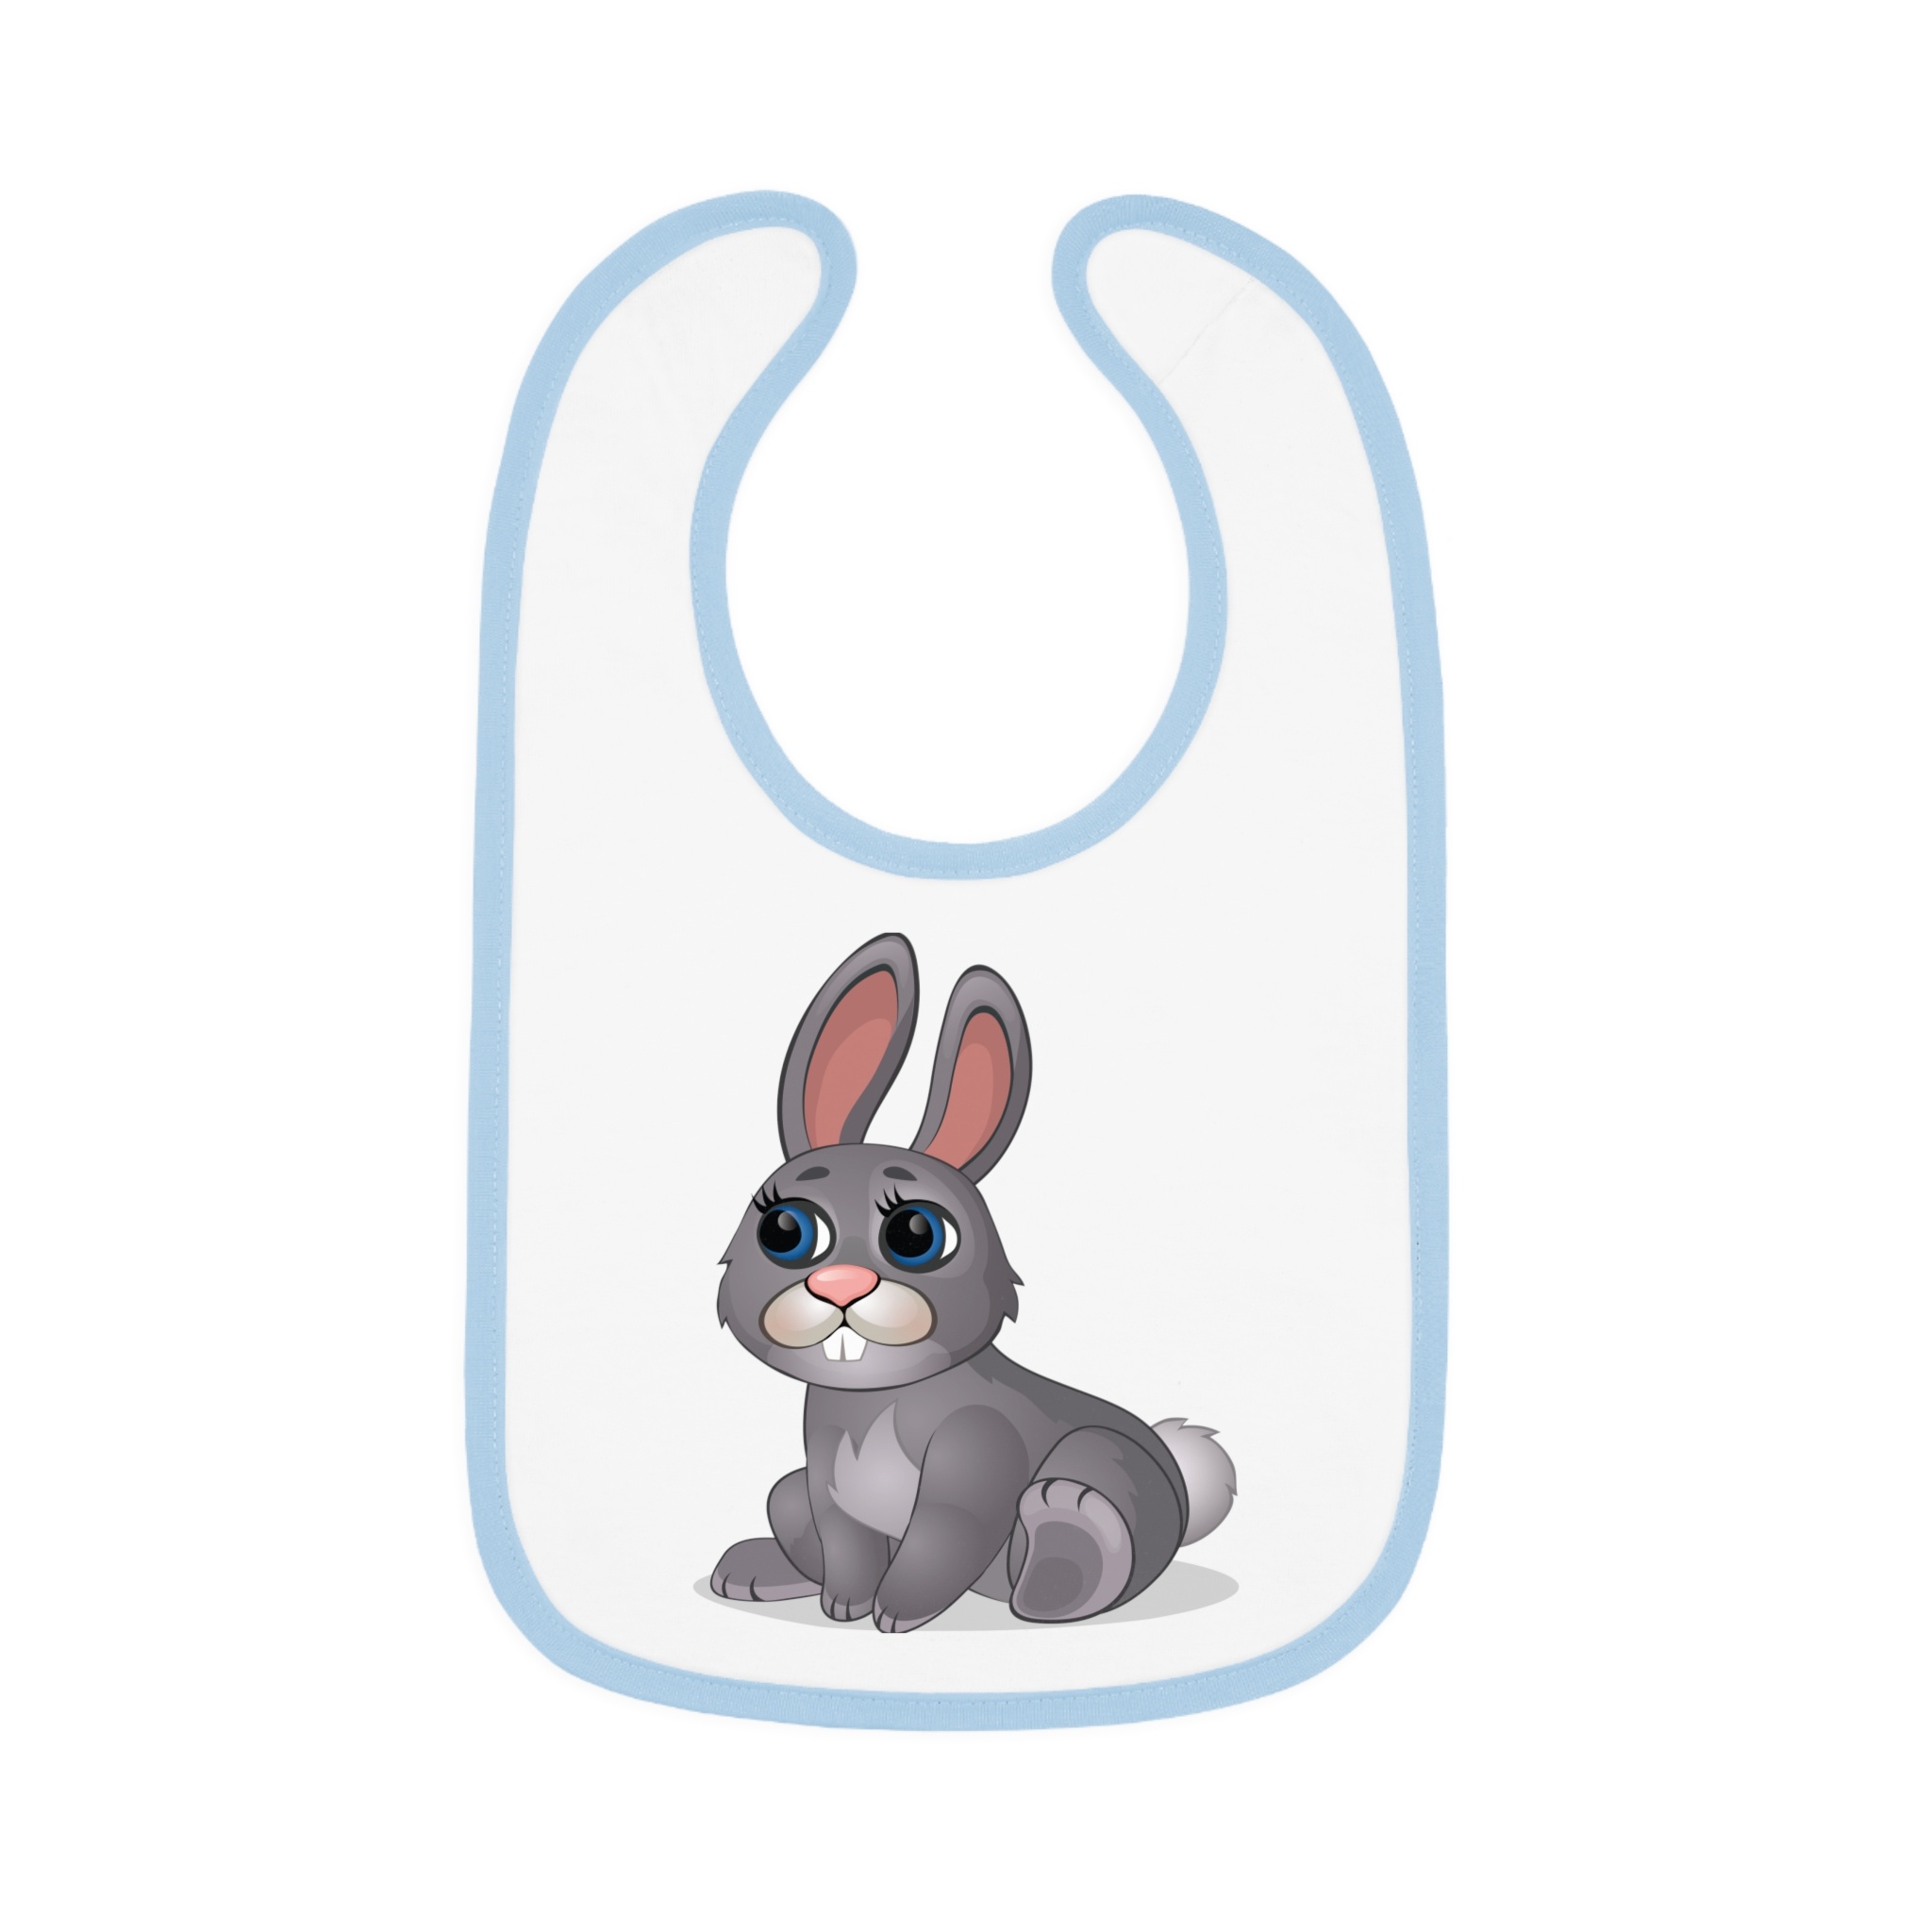
Baby Contrast Trim Jersey Bib - Cutie Wrabbit
Mealtimes just became more fun with these personalized baby bibs. Featuring a 100% Ring-spun Cotton fabric for delicate softness, an original Velcro® closure for a secure fit during meals, they are as adorable as they are comfy. Plus, the contrast self-fabric binding makes for a seamless look. With an 8” x 9” size, placing your own baby bib pattern makes this product a mom & pop favorite. .: 100% combed ringspun cotton .: Velcro® brand closure .: Medium fabric (5.5 oz/yd² (186 g/m²)) .: EasyTear™ label One size Body Length, in 8.00 Body Width, in 9.00
Brand: Printify
Category: Baby & Toddler > Nursing & Feeding > Bibs